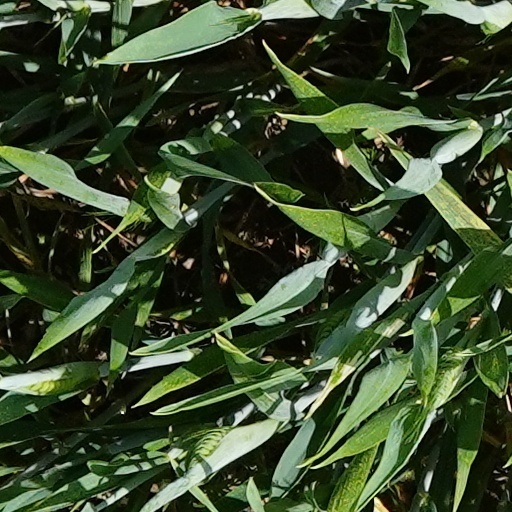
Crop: wheat